Tomter

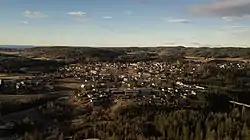
Tomter from the air. Foto: Audun Leganger

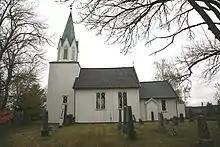
Tomter Church

Tomter Station has connections to the cities of Oslo, Ski, Askim, and Mysen, all part of The Østfold Line's eastern line. On the weekdays, trains arrive at the station every 30 minutes, with every other train going the other way. On the weekends, it's once an hour. In the rushhours, theres two trains every 30 minutes going each way.